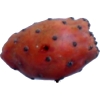
Label: cactus_fruit_red